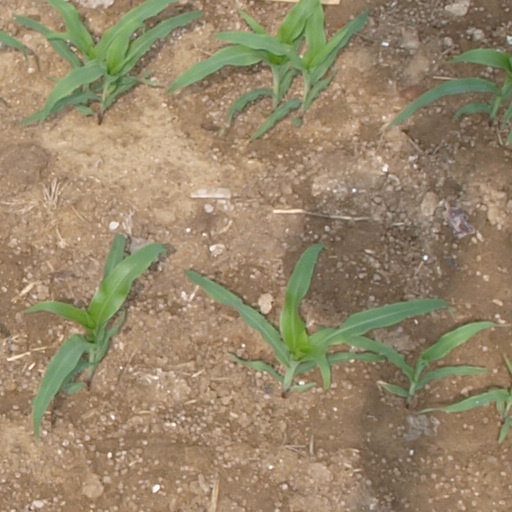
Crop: maize; corn